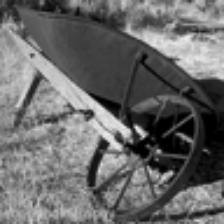
Label: NonHuman